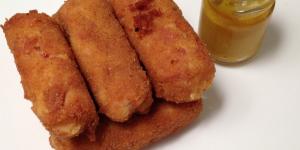
croquetas de jamon york